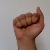
The image shows a hand gesture representing the letter 'A' in Indian Sign Language.